Hyacinth Graf Strachwitz

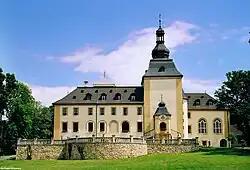
The ancestral home of the Strachwitz family, the palace in Kamień Śląski

In early 1919, following these events in Berlin, Strachwitz returned to his home estate, where he found his family palace taken over by French officers. On 25 July 1919, he married Alexandrine Freiin Saurma-Jeltsch, nicknamed "Alda", and their first child, a son, was born on 4 May 1920.